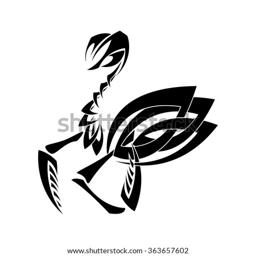
image of a praying mantis style tribal tattoo .